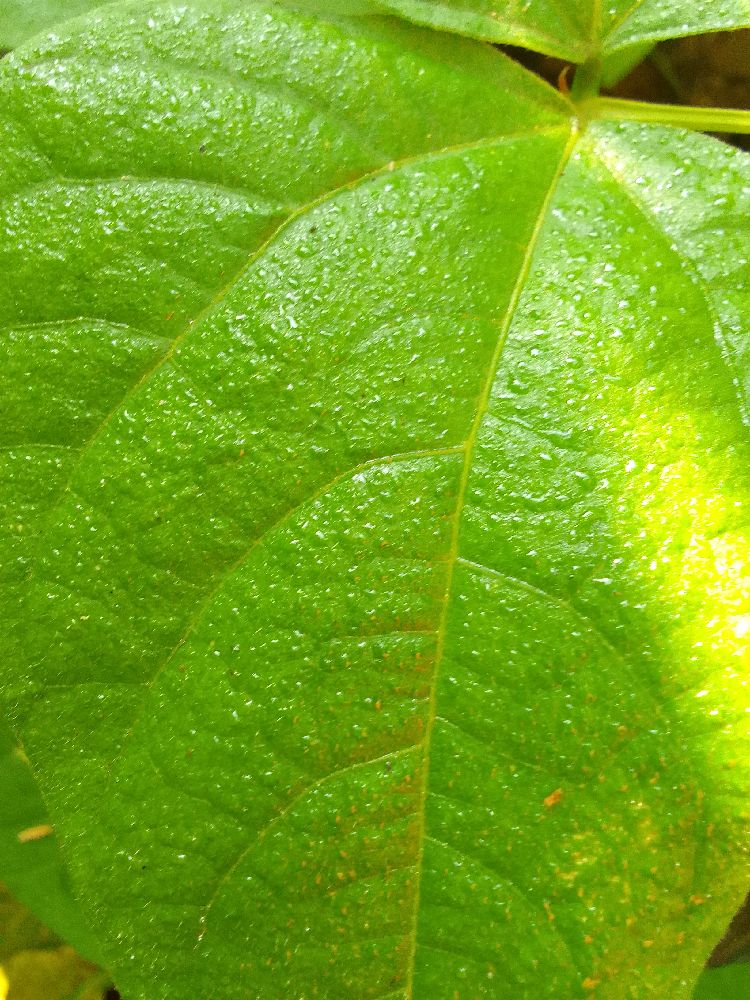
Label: healthy